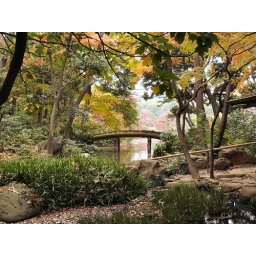
A bridge over still water